Hill Forts of Rajasthan

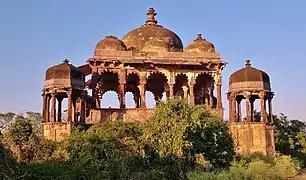
Battees Khamba at the fort

Ranthambore Fort is a hill fort that lies within the Ranthambore National Park, near the city of Sawai Madhopur. It is a formidable fort having been a focal point of the historical developments of Rajasthan. The exact origin of the Ranthambore fort is still disputed but it is generally accepted that there was a settlement at the site of the Fort, as far back as the 8th century A.D. The fort is believed to be constructed by the Chahamanas. It is most likely that the construction of the fort commenced during the mid 10th Century A.D. and continued for a few centuries after that. In the 13th century the Delhi Sultanate captured it for a brief time. The fort provides a panoramic view of the surrounding Ranthambore National Park and is now a popular tourist attraction.